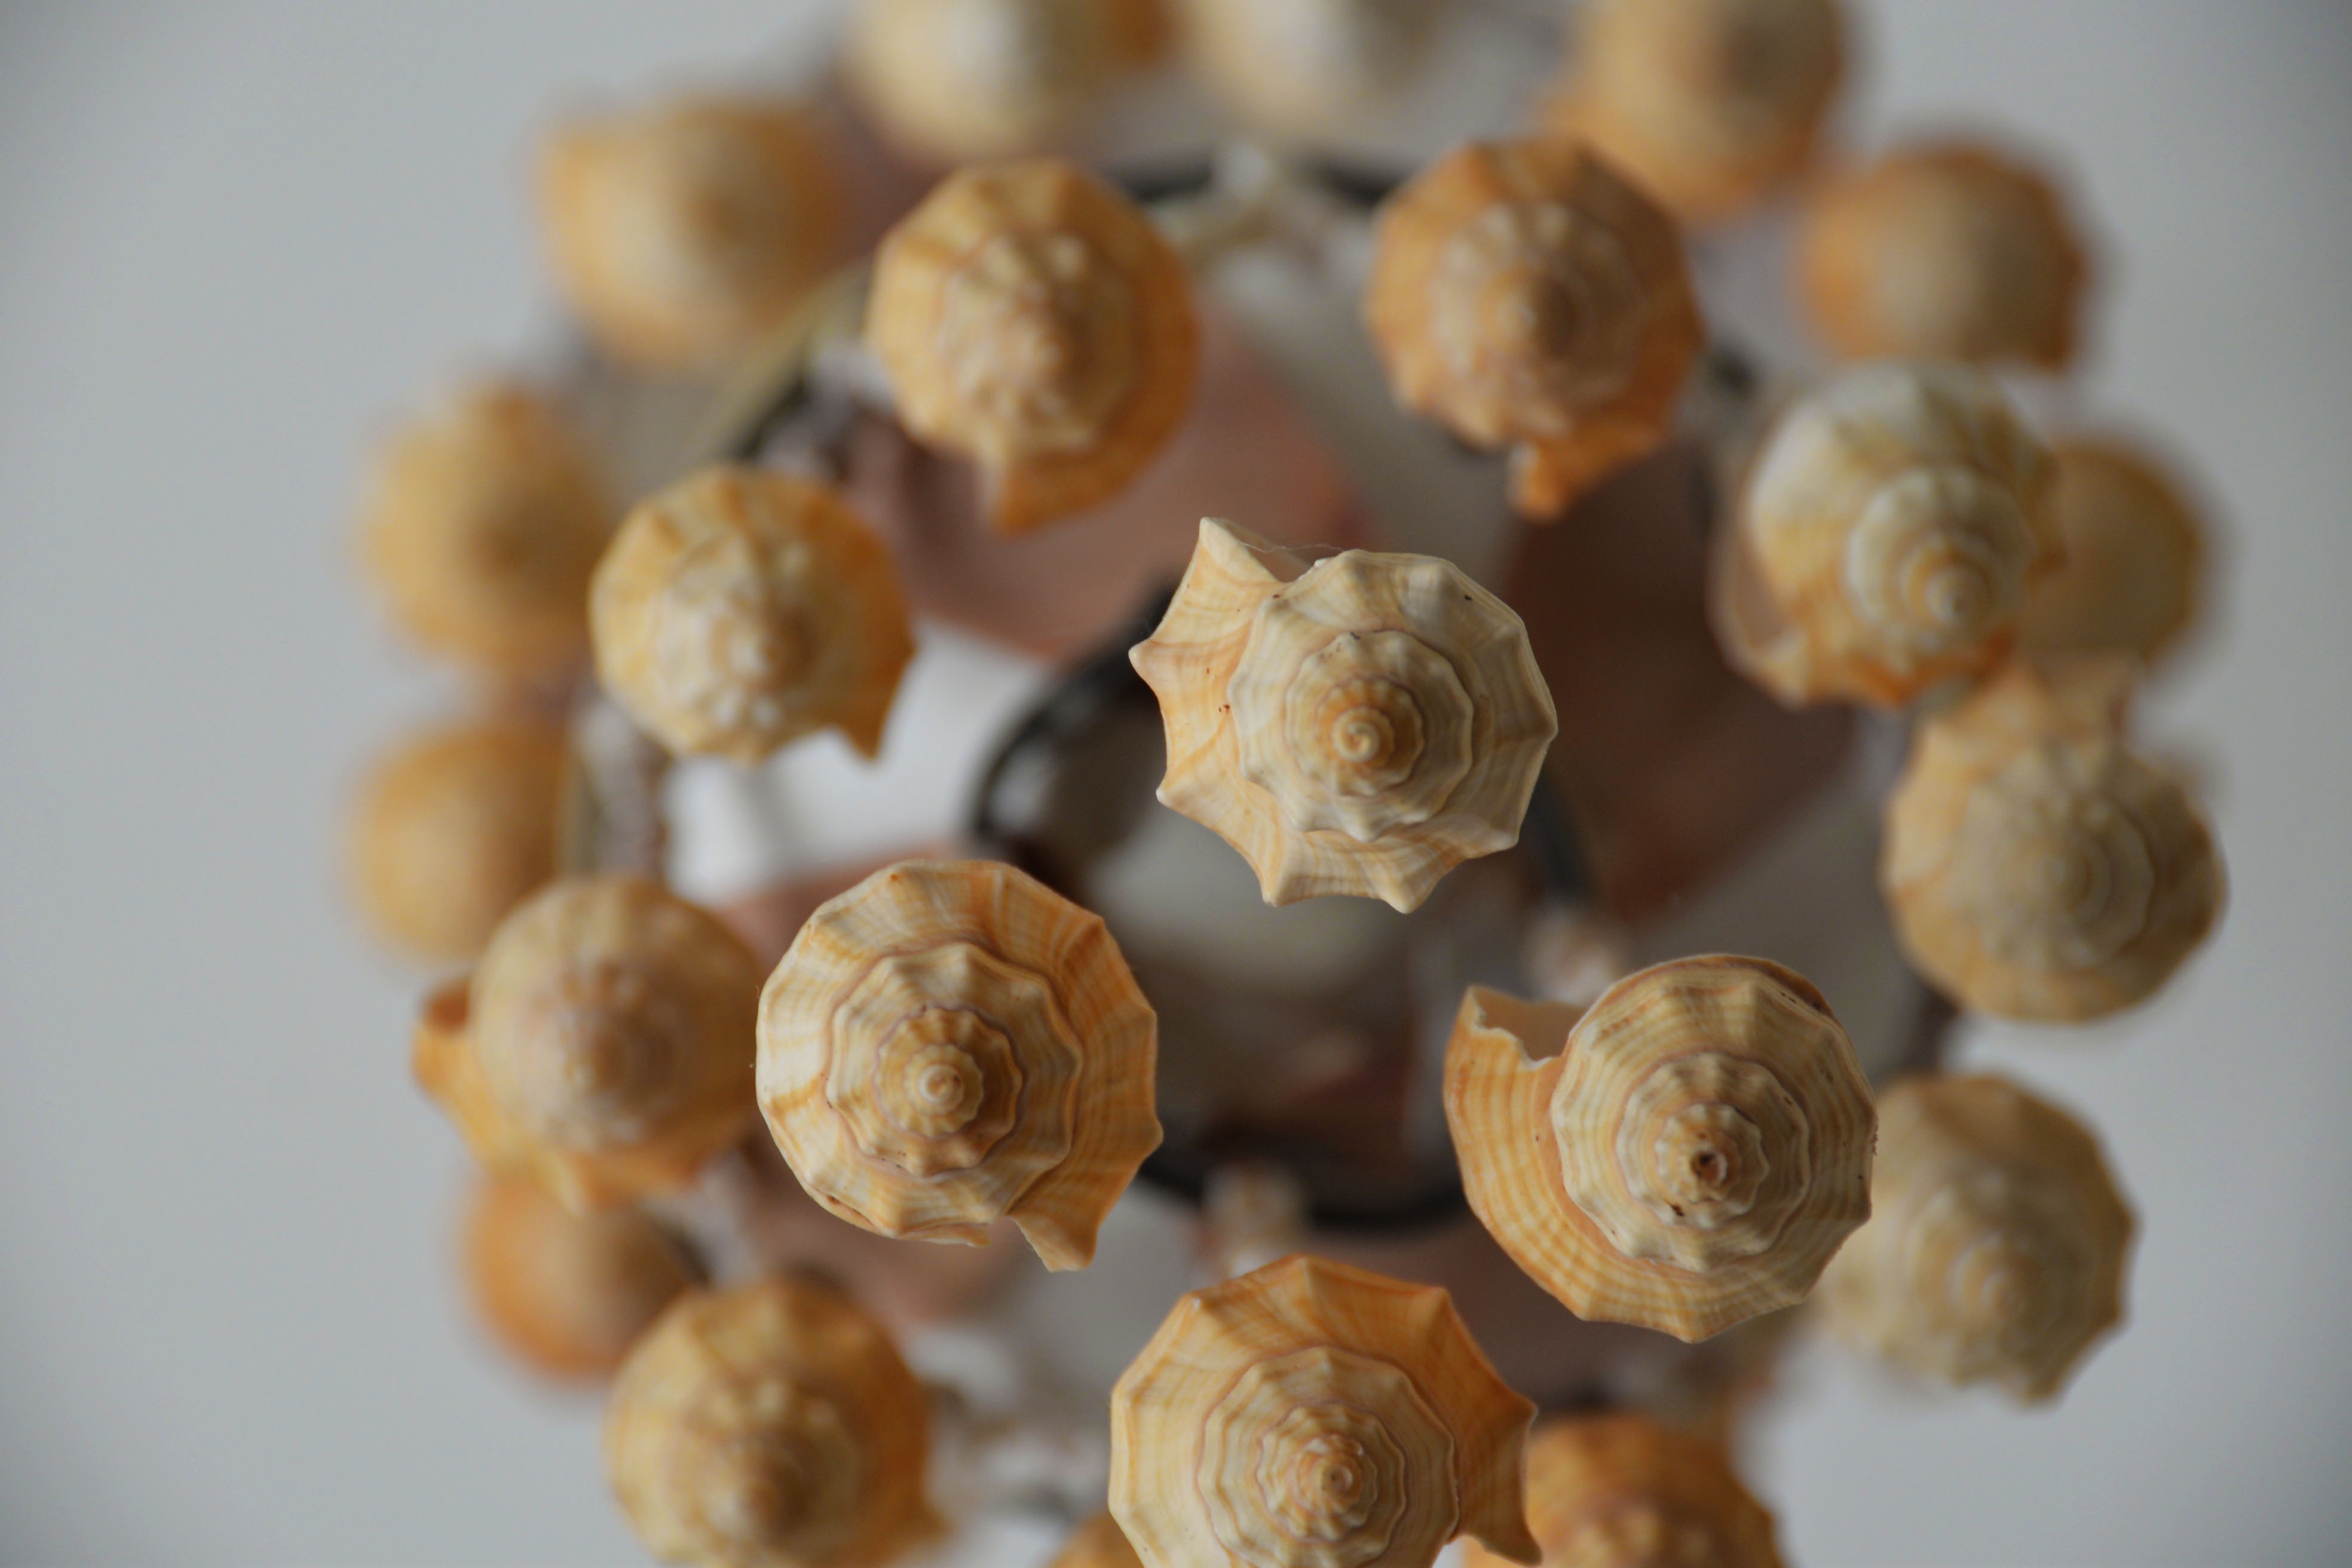
light, plant, antique, chain, home, meal, food, produce, bulb, lamp, furniture, breakfast, dessert, decor, coconut, shells, design, artificial, chandelier, elegance, hazelnut, flavor, sea shells, edible mushroom, snack food, chocolate truffle